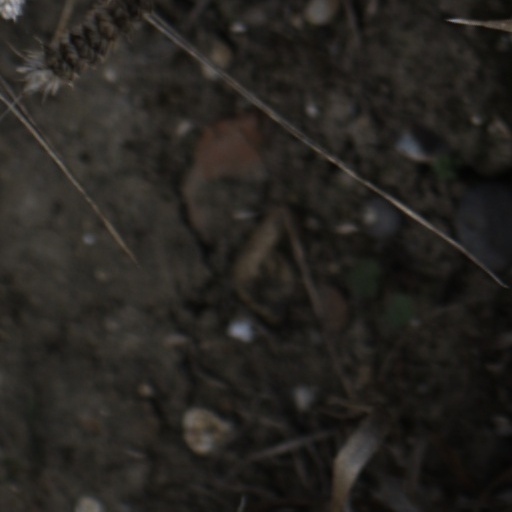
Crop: wheat